Ethel Barrymore Theatre

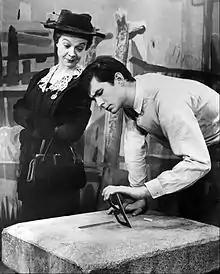
"Look Homeward, Angel" being performed in 1958

Menotti hosted another show at the Barrymore in 1950: the opera "The Consul" with Patricia Neway and Marie Powers. Later that year, the Barrymore hosted "Bell, Book and Candle" with husband-and-wife team Rex Harrison and Lilli Palmer, which ran for 233 performances. Another married couple starred in another hit in 1951: "The Fourposter" with Jessica Tandy and Hume Cronyn, who stayed for 632 performances. This was followed in 1953 by a transfer of "Misalliance". The same year, the Barrymore staged "Tea and Sympathy" with Deborah Kerr, Leif Erickson, and John Kerr, which had 712 total performances. Shows in 1955 included "The Desperate Hours"; a personal appearance by Marcel Marceau; and the drama "The Chalk Garden". Leonard Sillman's revue "New Faces of 1956" ran for 220 performances, featuring Maggie Smith in her Broadway debut, as well as female impersonator T. C. Jones. Ketti Frings's adaptation of "Look Homeward, Angel" premiered in 1957 and ran 530 performances.